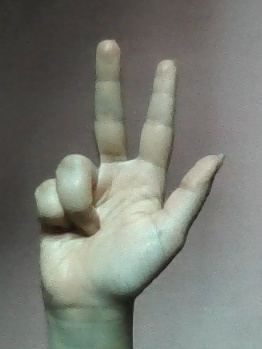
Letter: al